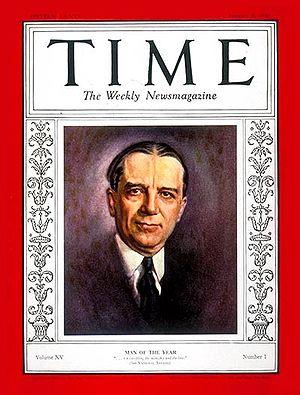
La personnalité de l'année est un titre qui est décerné chaque année en décembre depuis 1927 par la rédaction de l'hebdomadaire américain Time Magazine à la personne qui a « marqué le plus l'année écoulée, pour le meilleur ou pour le pire ».
Owen D. Young est un industriel, homme d'affaires, homme de loi et diplomate américain. Il est connu pour avoir présidé la seconde renégociation du traité de Versailles en 1929.